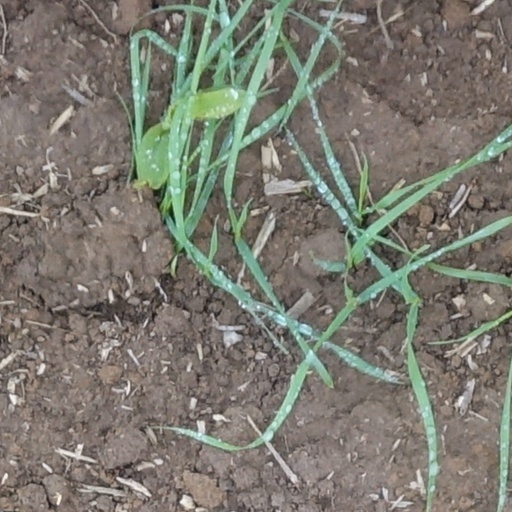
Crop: wheat